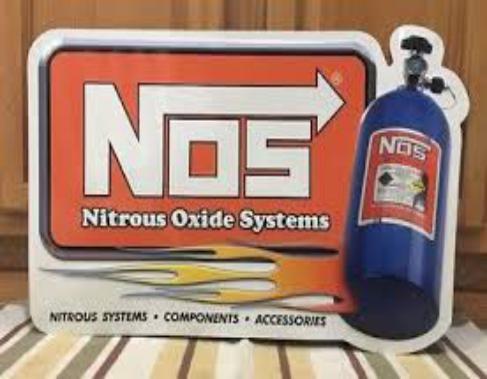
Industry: Others